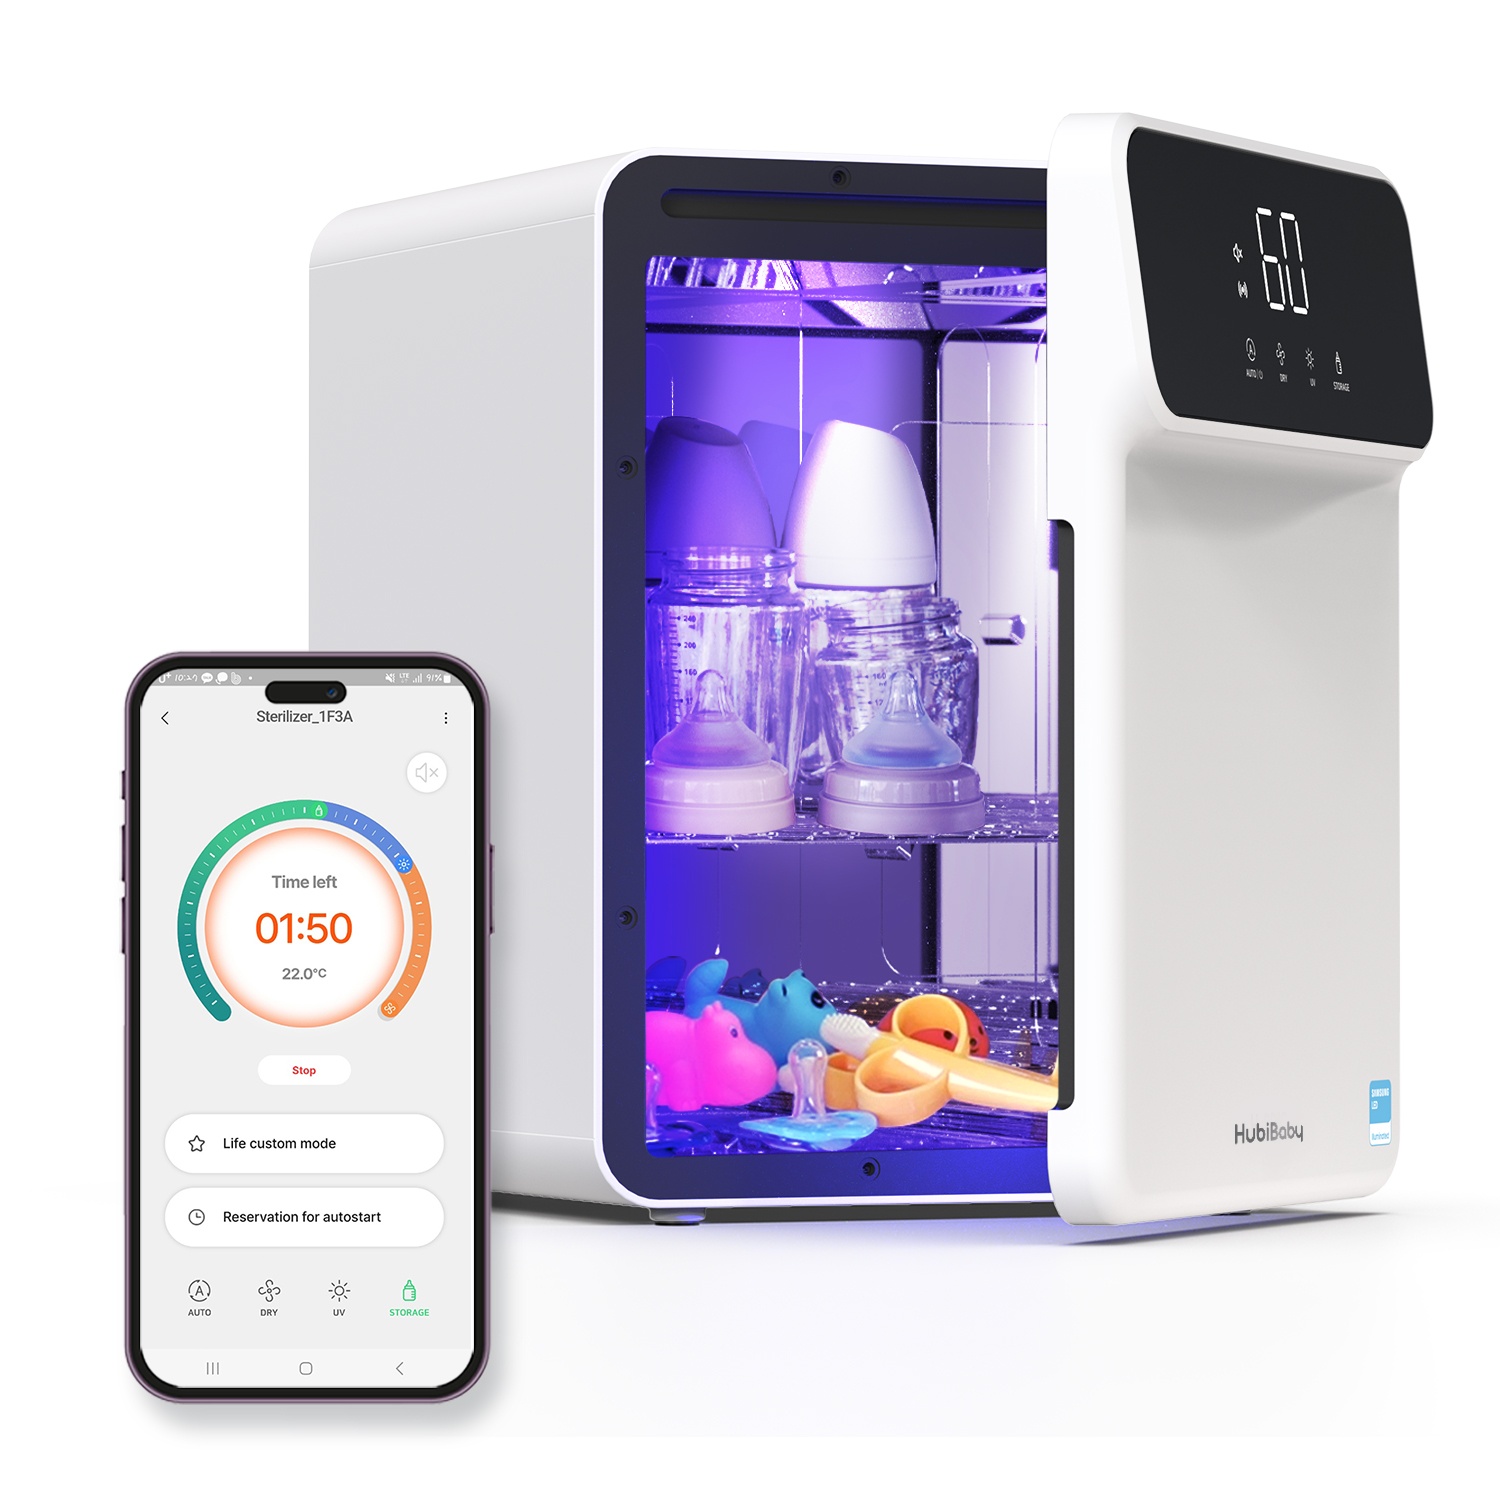
HuBDIC Bluetooth Baby bottle Sanitizer HBBS-100
✅【UVC Bottle Cleaner and Dryer】High-quality SAMSUNG brand UVC is used. It has a much longer lifespan compared to lamp-type structures and is convenient as it does not need to be replaced. This product provides three times the usage time and higher output than bulb typesIt can be used in a variety of ways, including not only baby bottles but lso the items that are sensitive to water and temperature. ✅【12 UV LED】There are 9 UVCs attached to the top and 3 attached to the doors. The entire mirror structure reflects the light 360°, consistently and evenly spreading the light to avoid dead angles. Our advanced technology ensures effective drying without harmful substances, It is an eco-friendly solution that is also safe for plastics. Make your daily life more convenient with our innovative UV LED. ✅【4-in-1 Multifunctional Machine】There are four functions: [Auto mode / Dry mode / Cleaning mode / Storage mode]. The automatic mode is a mode that automatically performs drying and cleaning. In dry mode, the drying function operates independently. The Cleaning mode is a mode that only cleaning and ventilates, and the storage mode is a mode that stores items inside for 24 hours while cleaning for 10 minutes at hourly intervals. ✅【PTC Drying】Experience the benefits of PTC low-temperature drying technology. Enjoy powerful and safe drying with a custom drying time of up to 120 minutes, including turbo function. Detailed settings can be made by the minute, allowing you to optimize drying for the desired time. (Requires APP) 📱【Bluetooth Smart Control】Control your device with your mobile phone using the "smartHUB" APP. Press and hold the STORAGE button on the main unit to activate smartphone pairing and then register the main unit in the application. Through the application, you can perform basic operations like the main unit's touch screen, such as executing modes, and use additional functions such as user-customized mode and reservation setting mode. ✅【Turbo & Power mode, Lifestyle customized mode】 There is a turbo mode that cleans, dries, and keeps warm for 60 minutes, and a power mode that lasts for 80 minutes. In addition to warming baby bottles, you can also clean children's toys, household items, and non-critical items. It can be used not only for drying food, but also as a cleaner and dryer for baby food bowls and general tableware. You can easily use it by selecting custom mode on the app standby screen. ✅【Large Capacity & Safety Features】X-Large capacity for 18 baby bottles. 15.04 × 11.81 × 15.23 in / weight 5.5 kg. It is designed to utilize the internal space as much as possible, and can be installed in up to two stages using trays that can be purchased separately. A door sensor installed on the door protects against harmful exposure by automatically turning off the light when the product is opened. The fully-closed door prevents light from escaping during product use.
Brand: HuBDIC
Category: Baby & Toddler > Nursing & Feeding > Bottle Warmers & Sterilizers > Sterilizers > UV Sterilizers